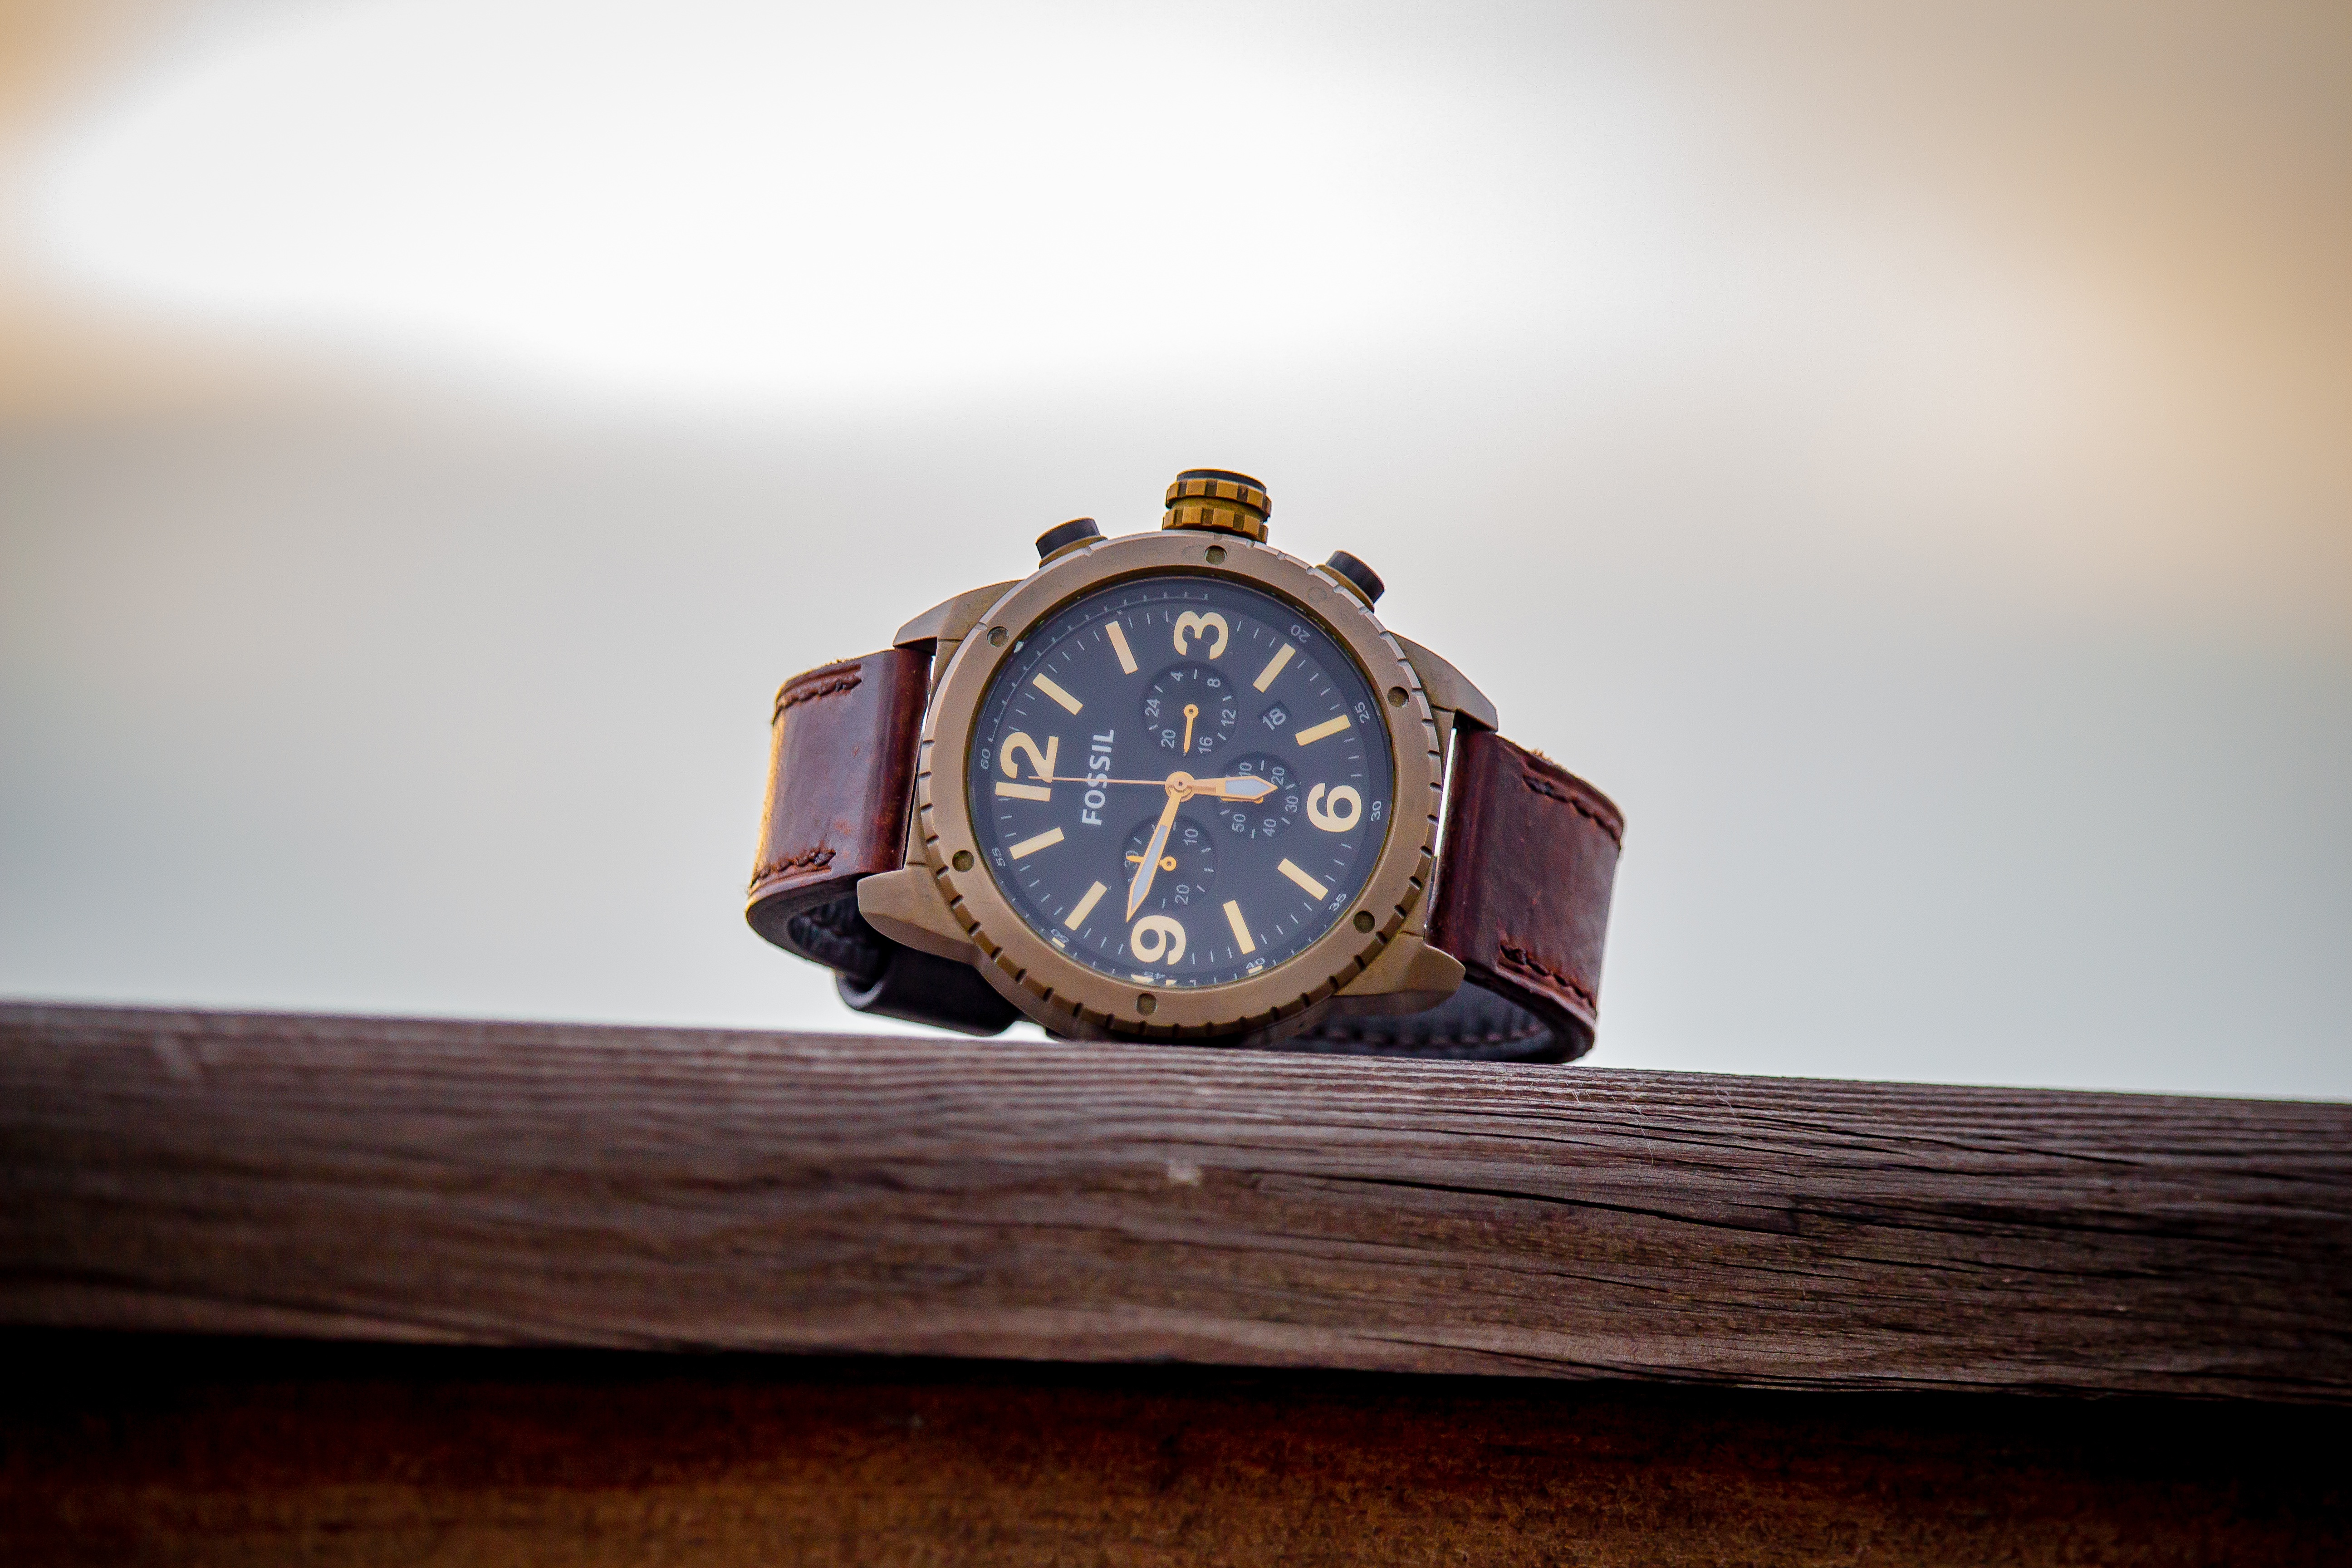
watch, Analog watch, clock, wood, watch accessory, quartz clock, wrist, circle, font, electric blue, rectangle, metal, fashion accessory, hardwood, number, jewellery, Everyday carry, brand, wall clock, still life photography, home accessories, symbol, nickel, darkness, interior design, emblem, macro photography